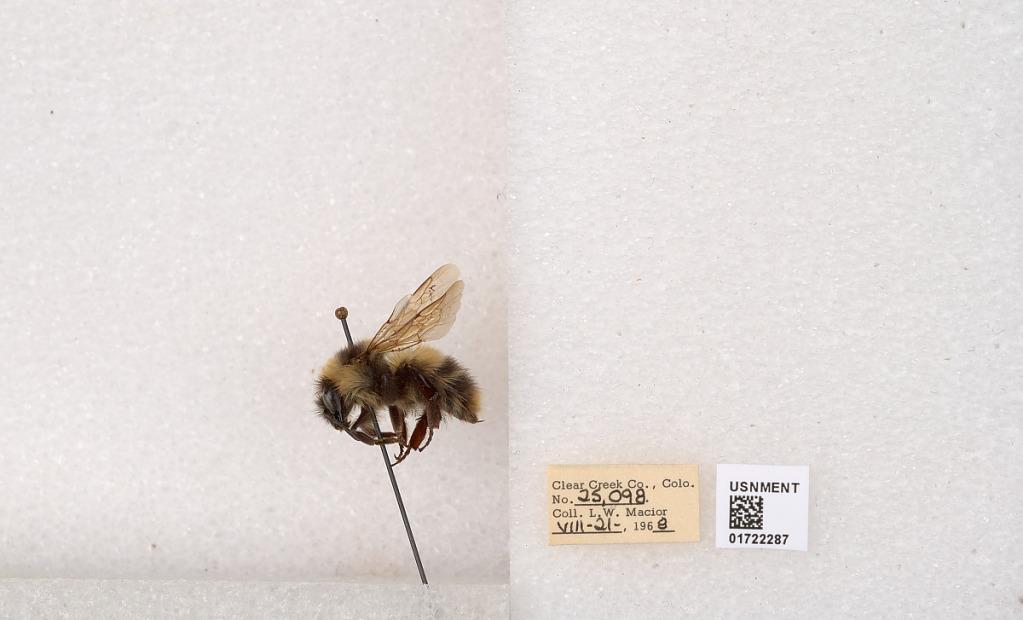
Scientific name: Bombus kirbyellus
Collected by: L. Macior
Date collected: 1968-8-21
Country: United States
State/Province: Colorado
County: Clear Creek
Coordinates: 39.6891, -105.644